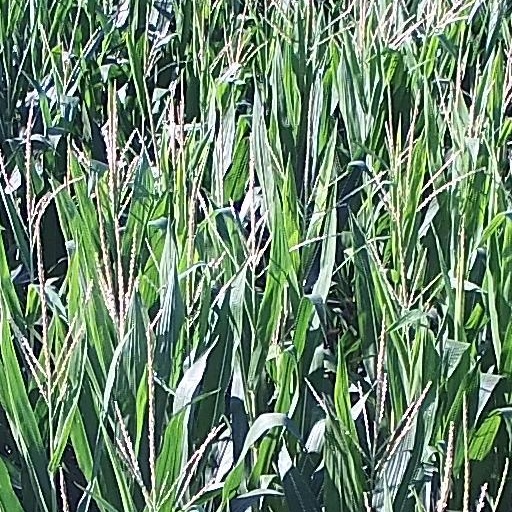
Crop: maize; corn